California Highway Patrol

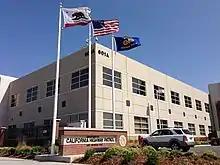
California Highway Patrol Headquarters in Sacramento

The CHP is led by the Commissioner, who is appointed by the Governor of California. The Deputy Commissioner is also appointed by the Governor and the Assistant Commissioners are appointed by the Commissioner.